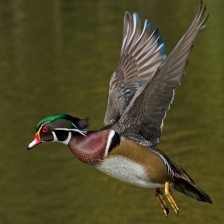
Species: WOOD DUCK
Scientific name: AIX SPONSA
ImageNet parent category: drake